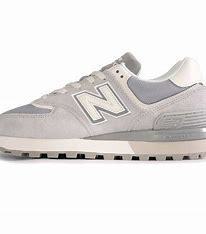
Brand: New
Model: Balance New Balance 574